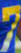
Number: 7